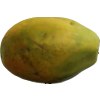
Label: papaya